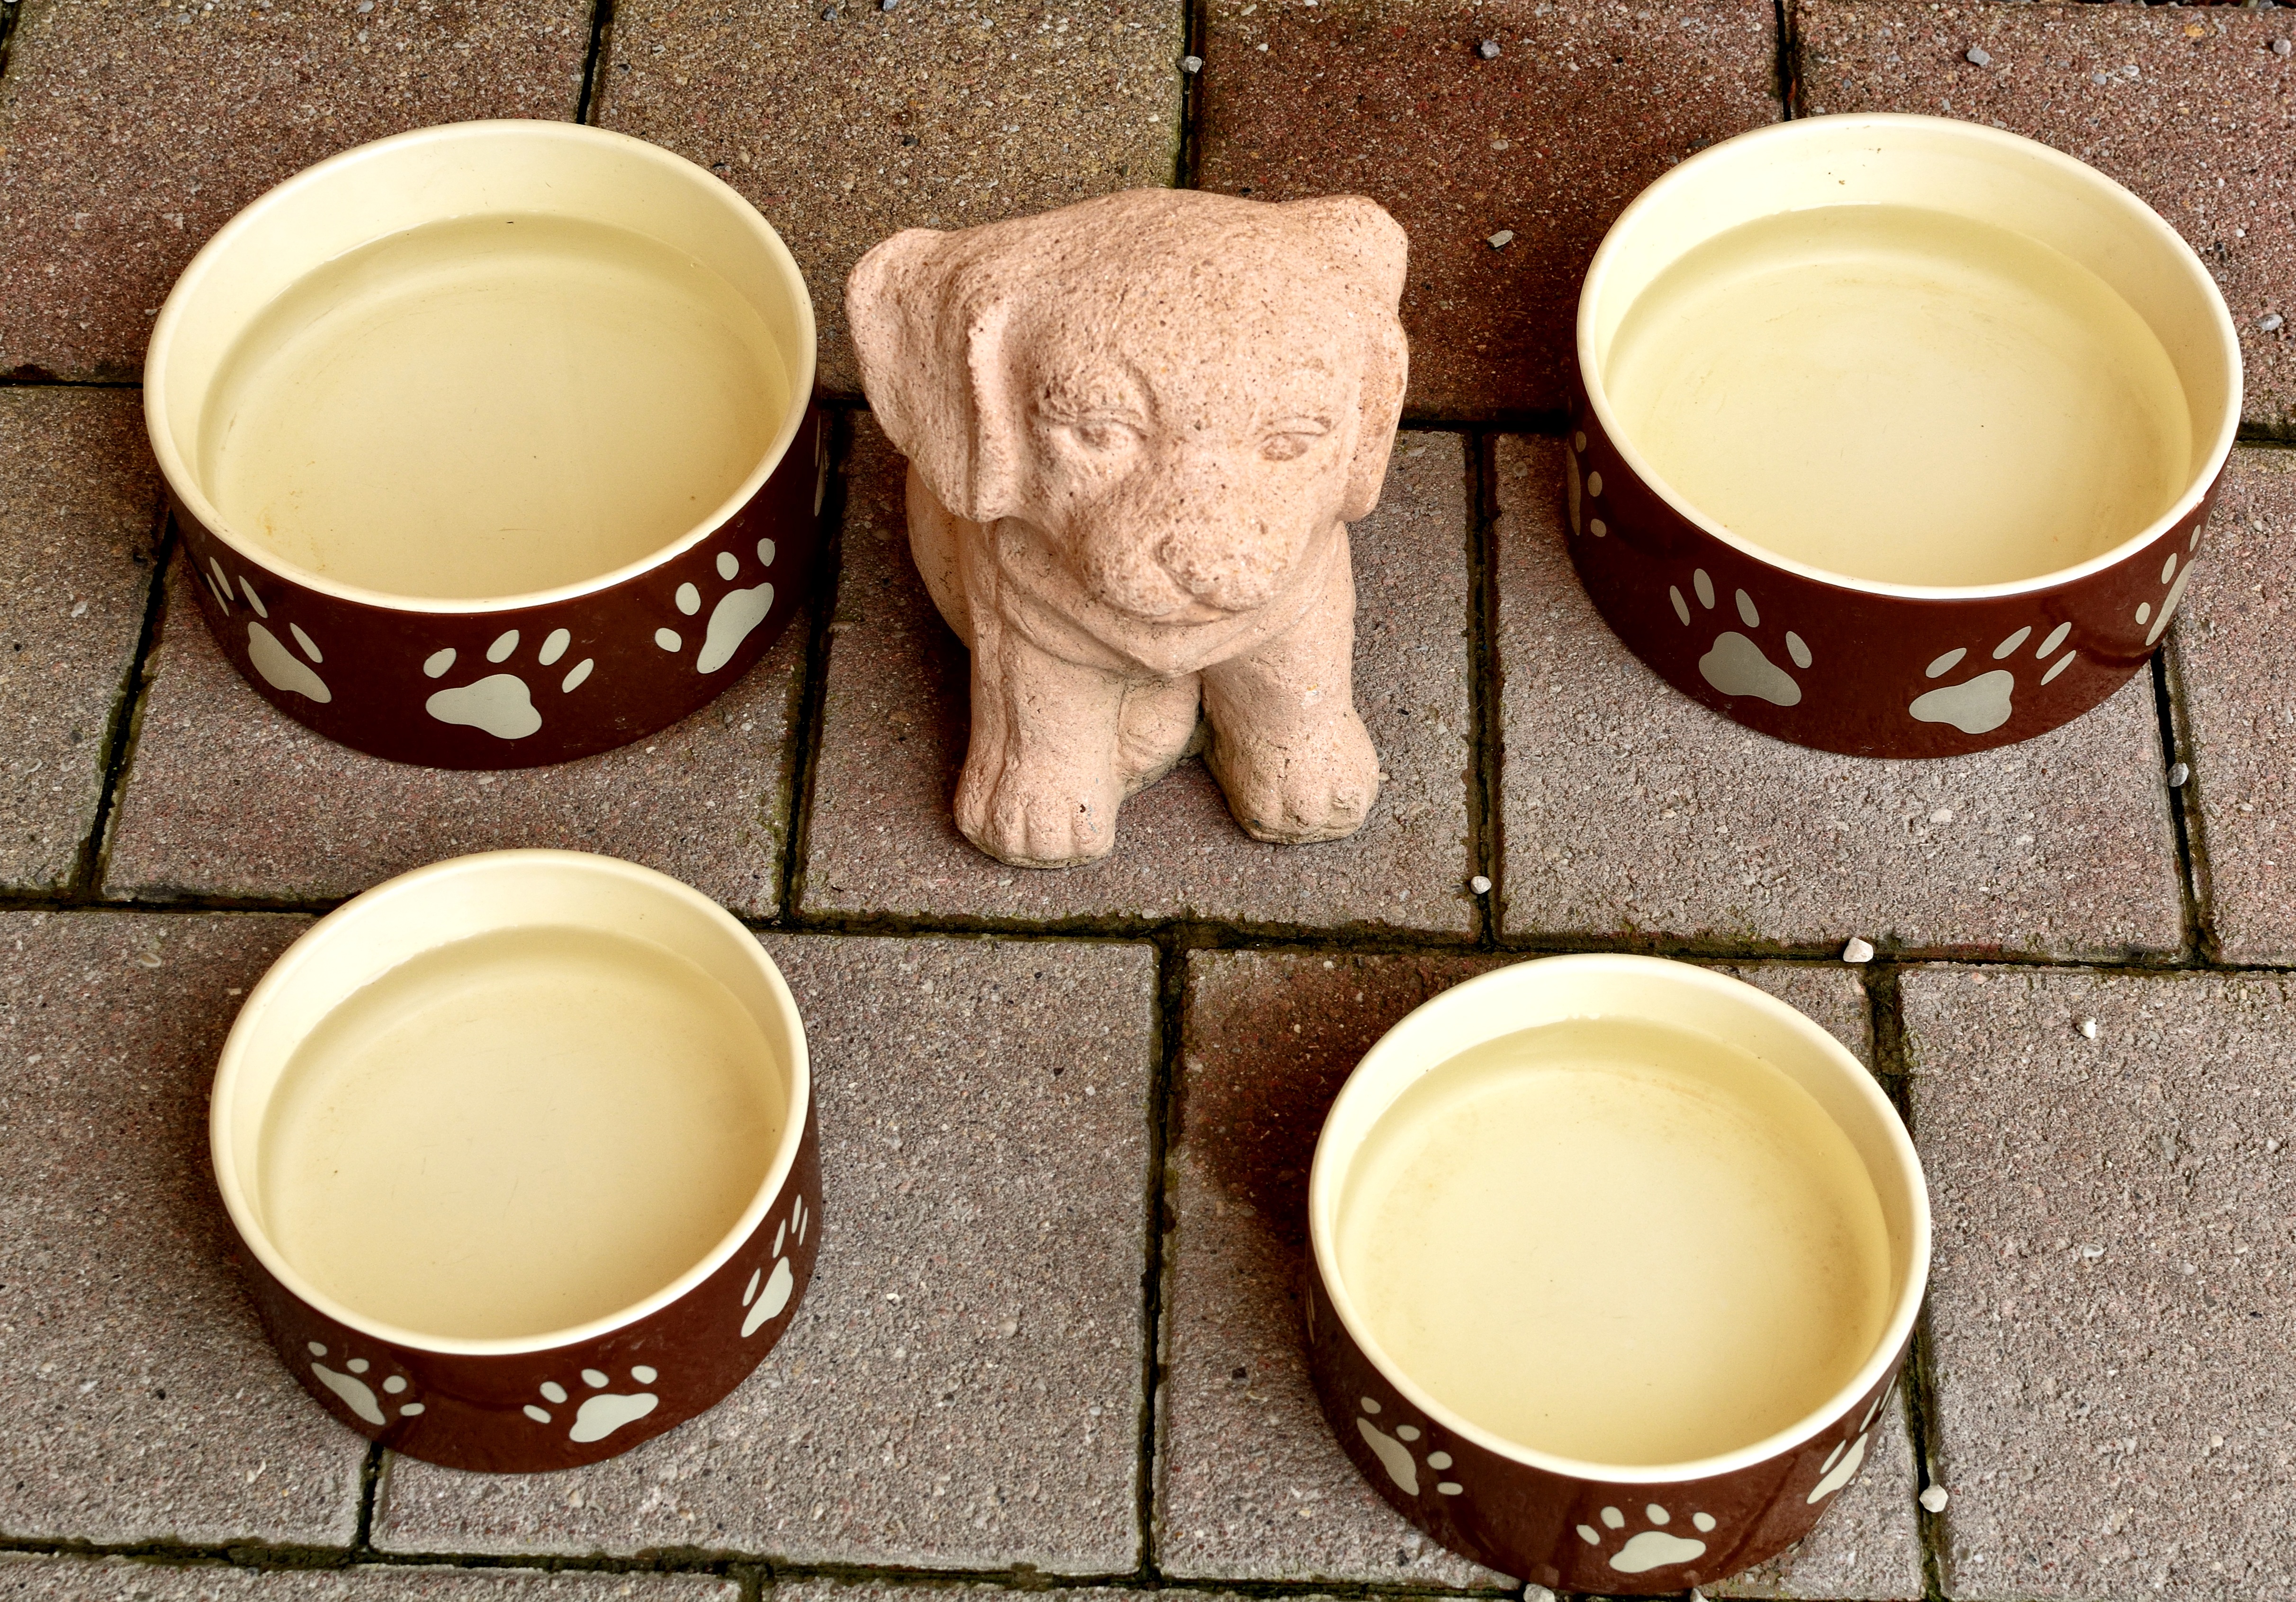
water, tea, dog, animal, cup, bowl, dish, meal, food, saucer, ceramic, drink, breakfast, baking, dessert, eat, coffee cup, feeding, icing, flavor, dog food, dog bowl, dogbar, masala chai